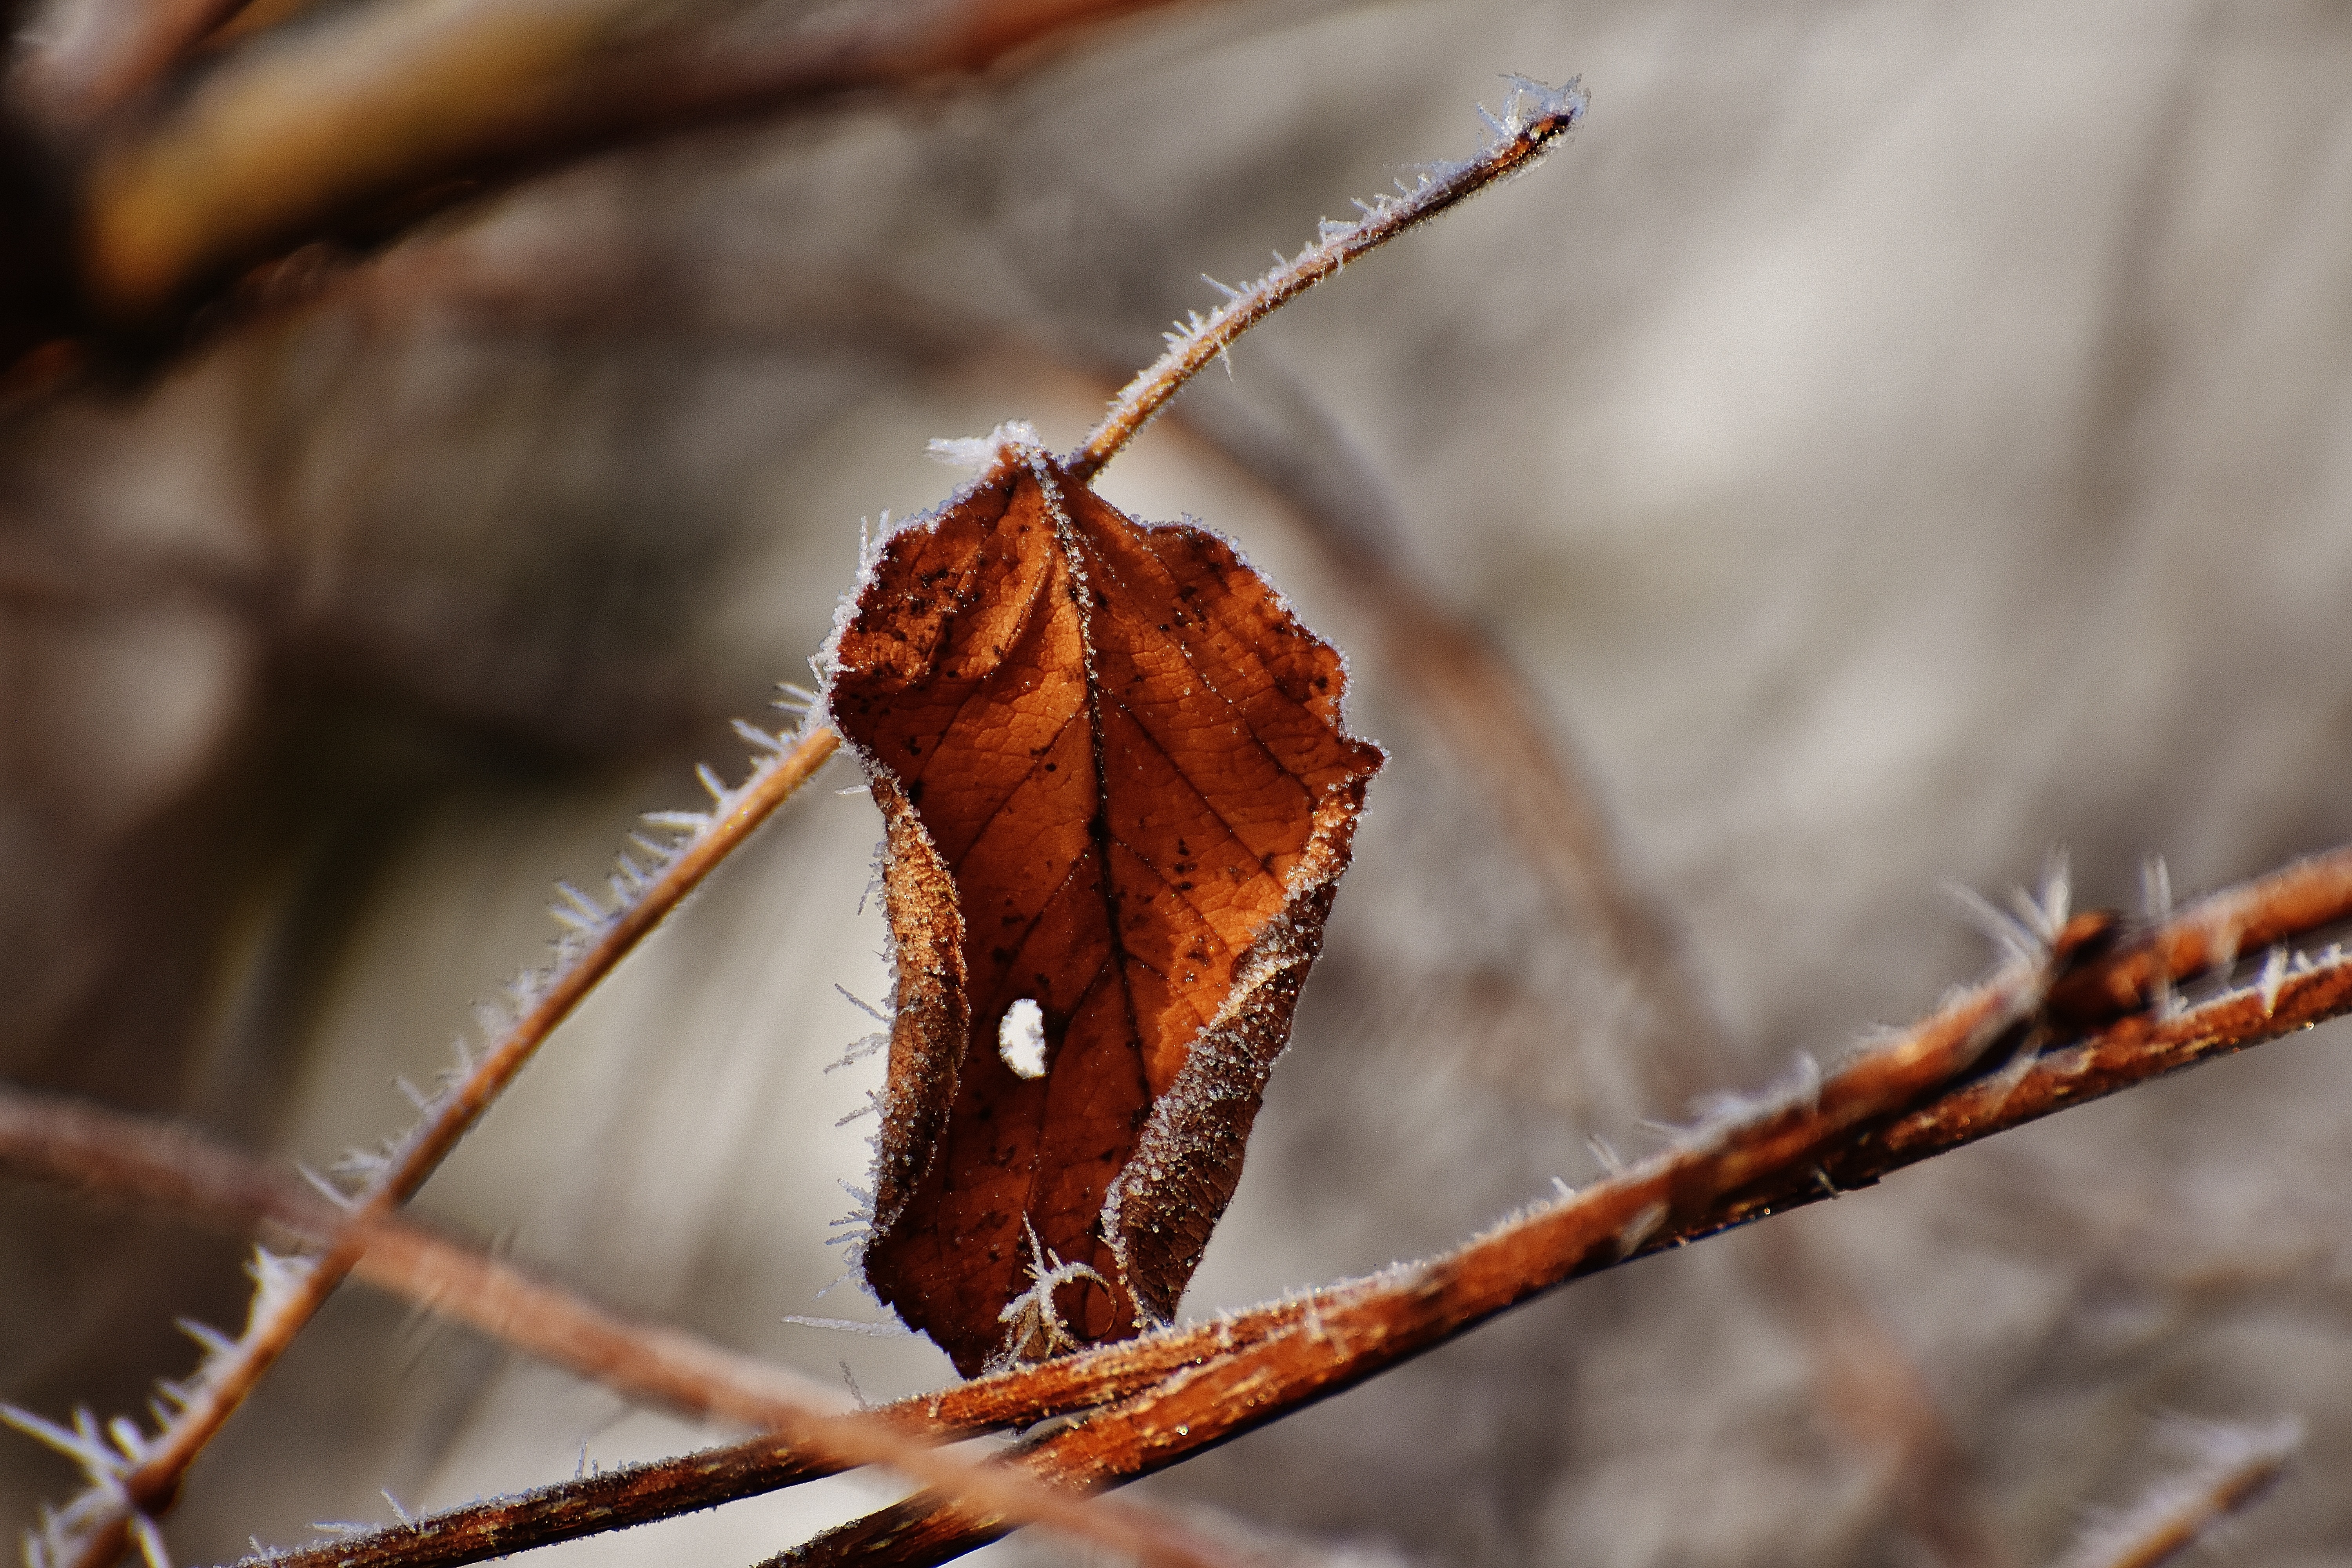
cold, winter, leaf, frost, wildlife, insect, brown, frozen, moth, invertebrate, twig, close up, leaves, icy, pest, hoarfrost, macro photography, organism, arthropod, pollinator, moths and butterflies